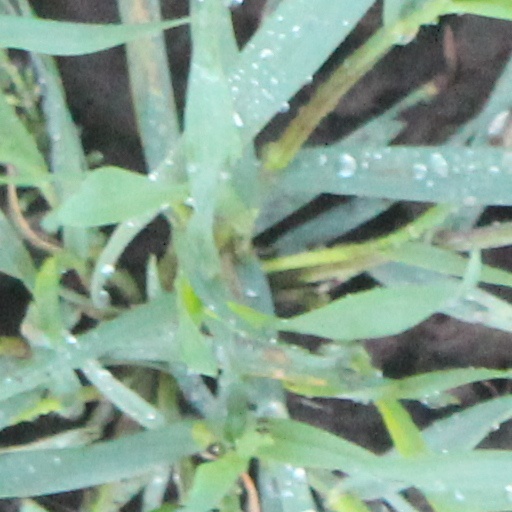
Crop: wheat